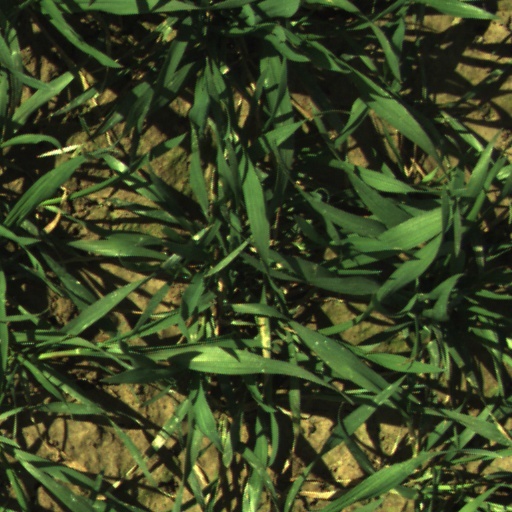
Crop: wheat